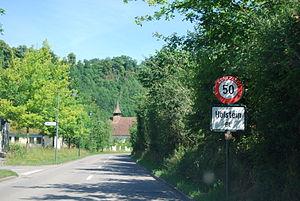
Hölstein est une commune suisse du canton de Bâle-Campagne, située dans le district de Waldenburg.